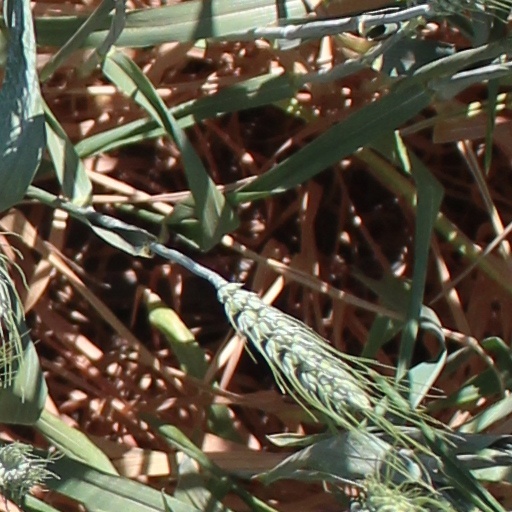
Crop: wheat